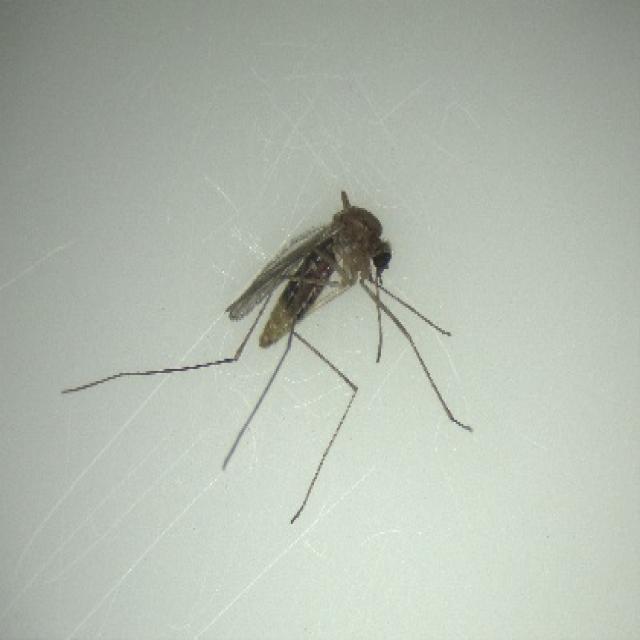
Species: culex_pipiens